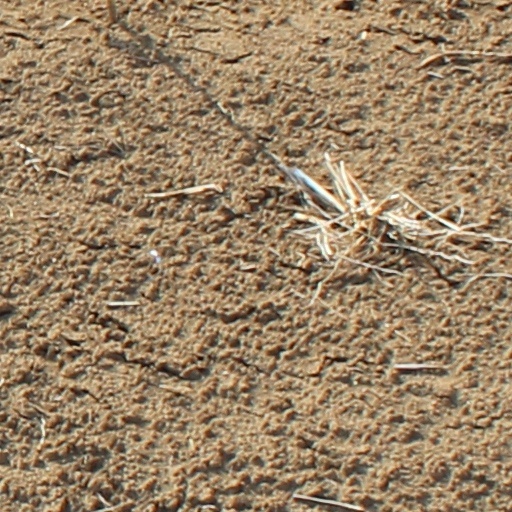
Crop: wheat